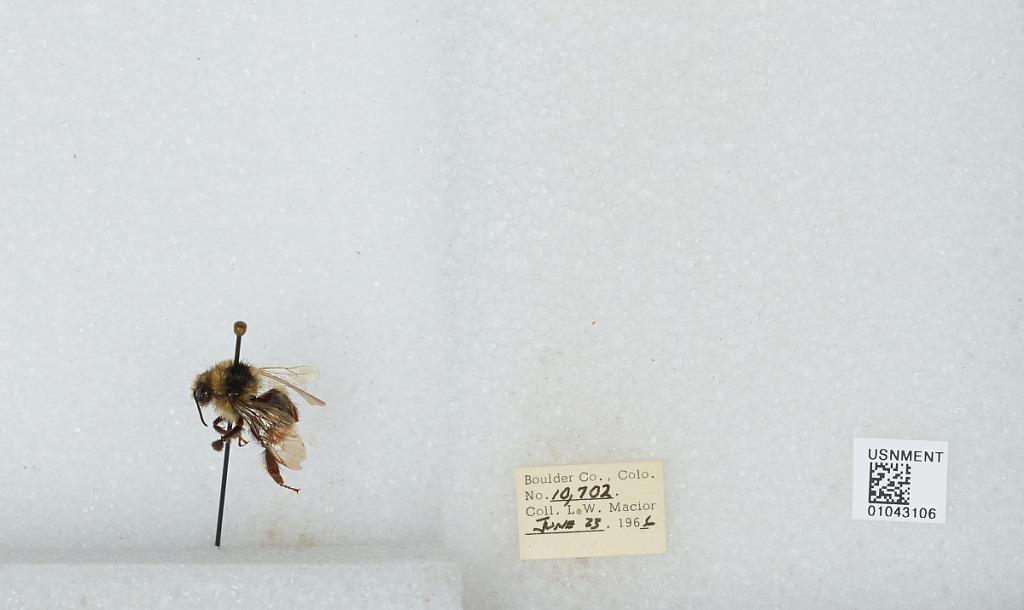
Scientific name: Bombus (Pyrobombus) bifarius Cresson
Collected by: L. Macior
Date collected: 1966-6-23
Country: United States
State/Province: Colorado
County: Boulder
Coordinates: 40.09, -105.36